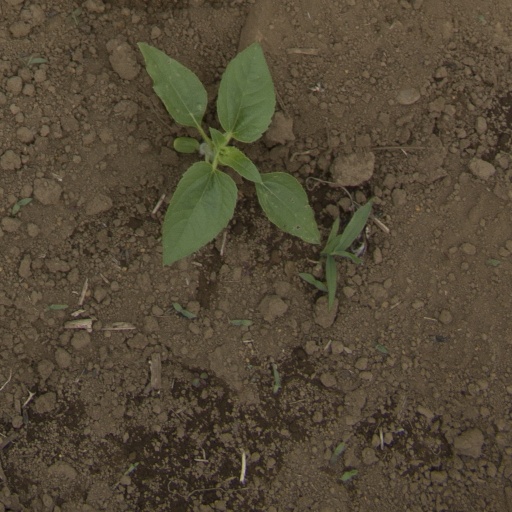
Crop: Jerusalem artichoke